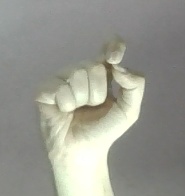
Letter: fa